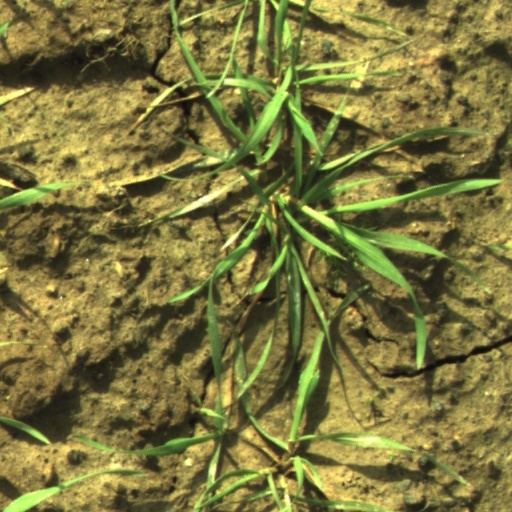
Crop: wheat